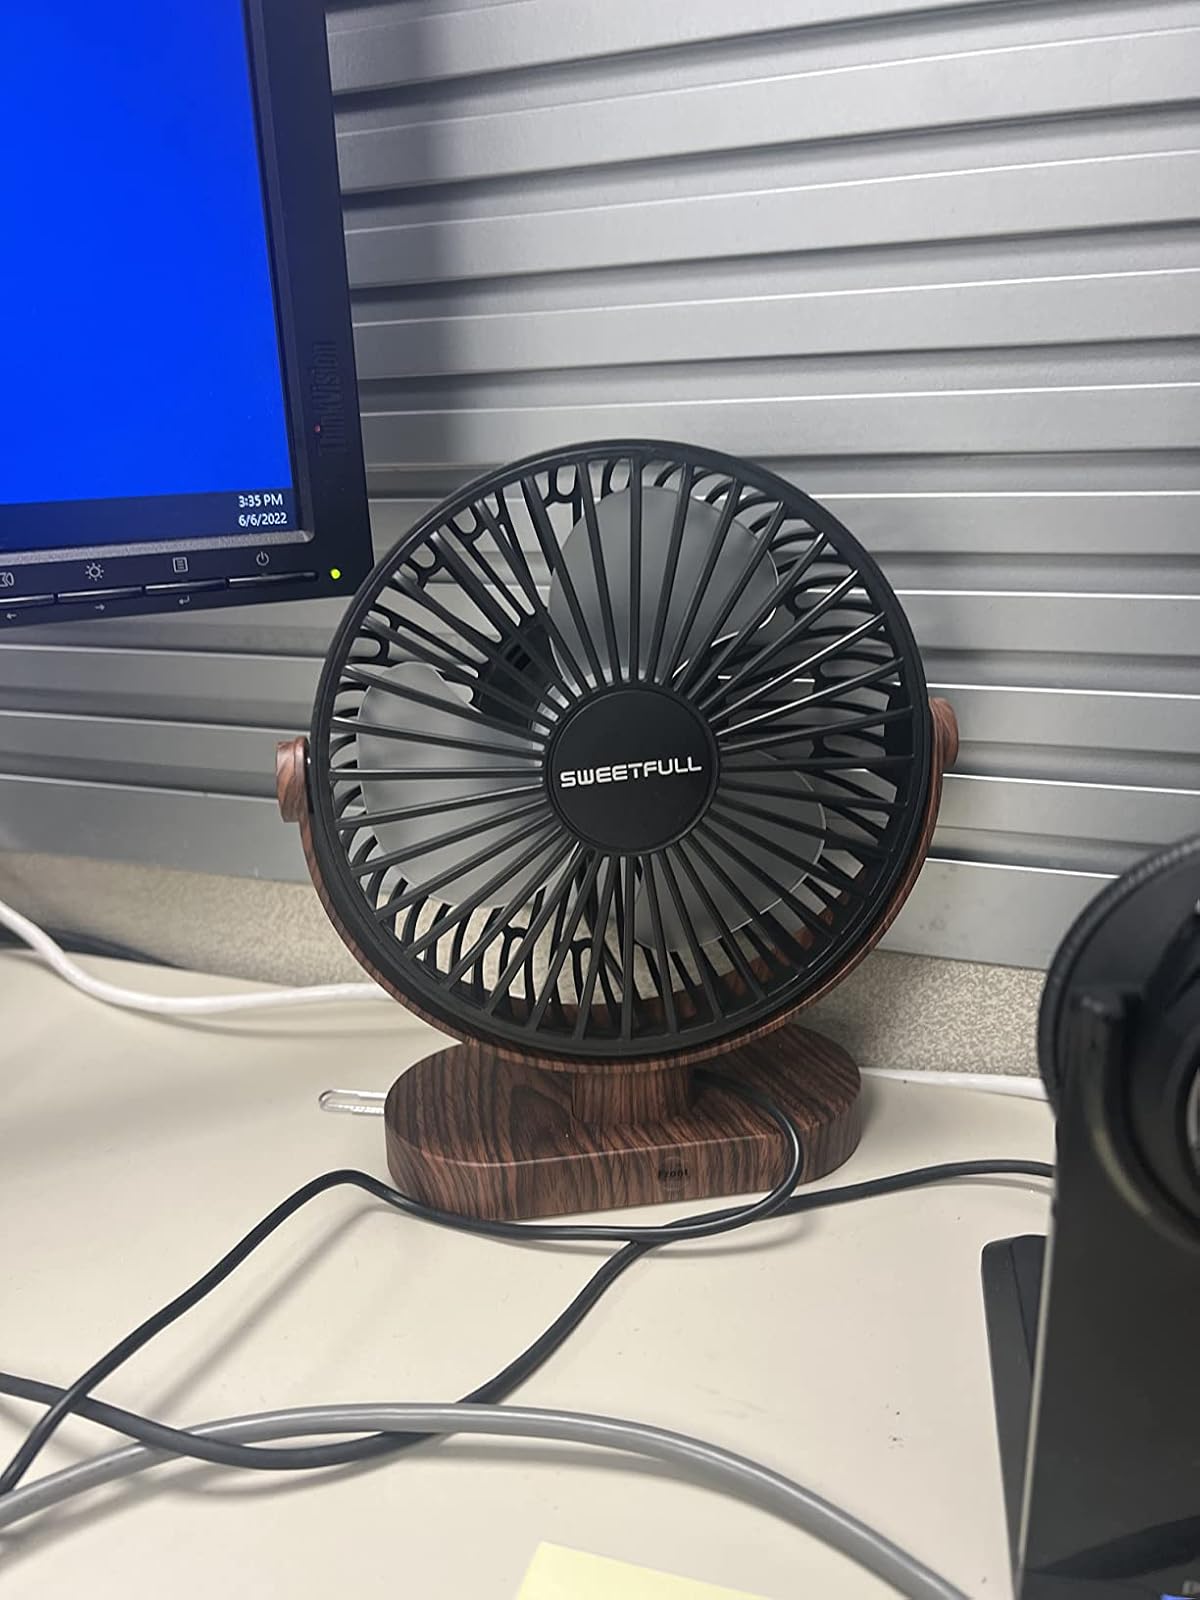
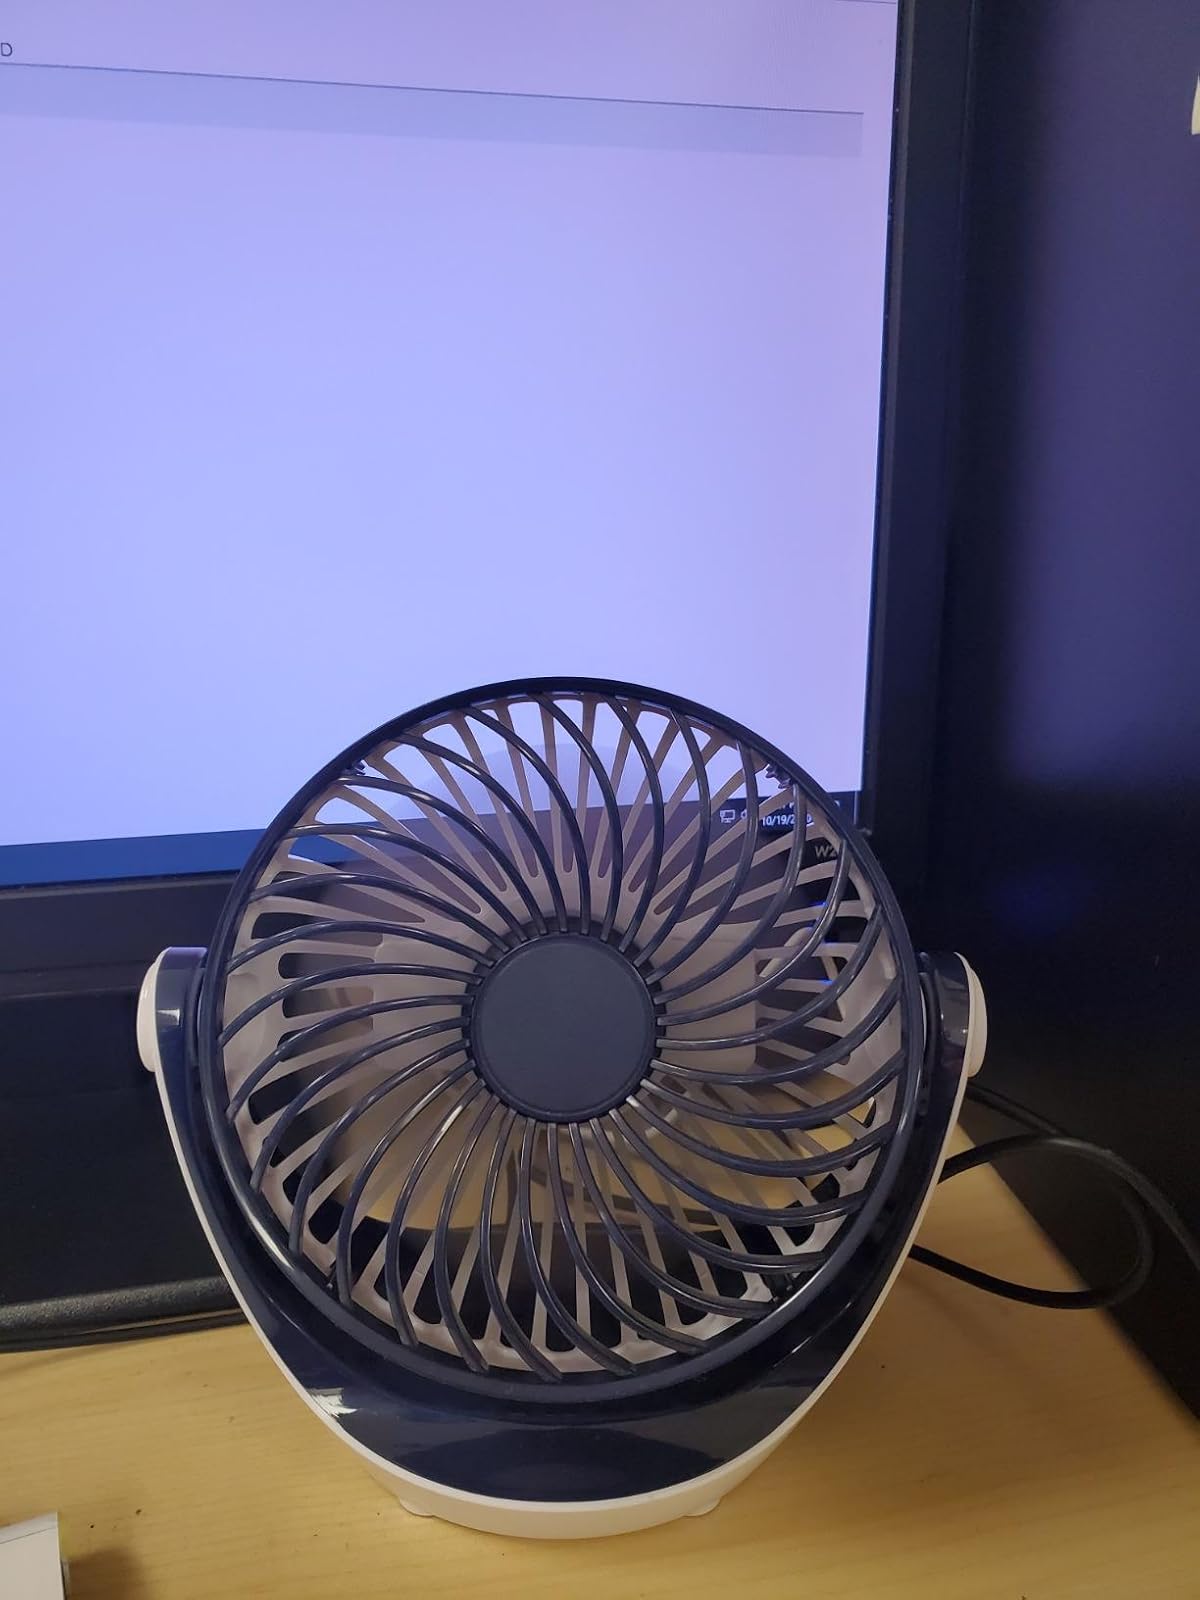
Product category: fan
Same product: no